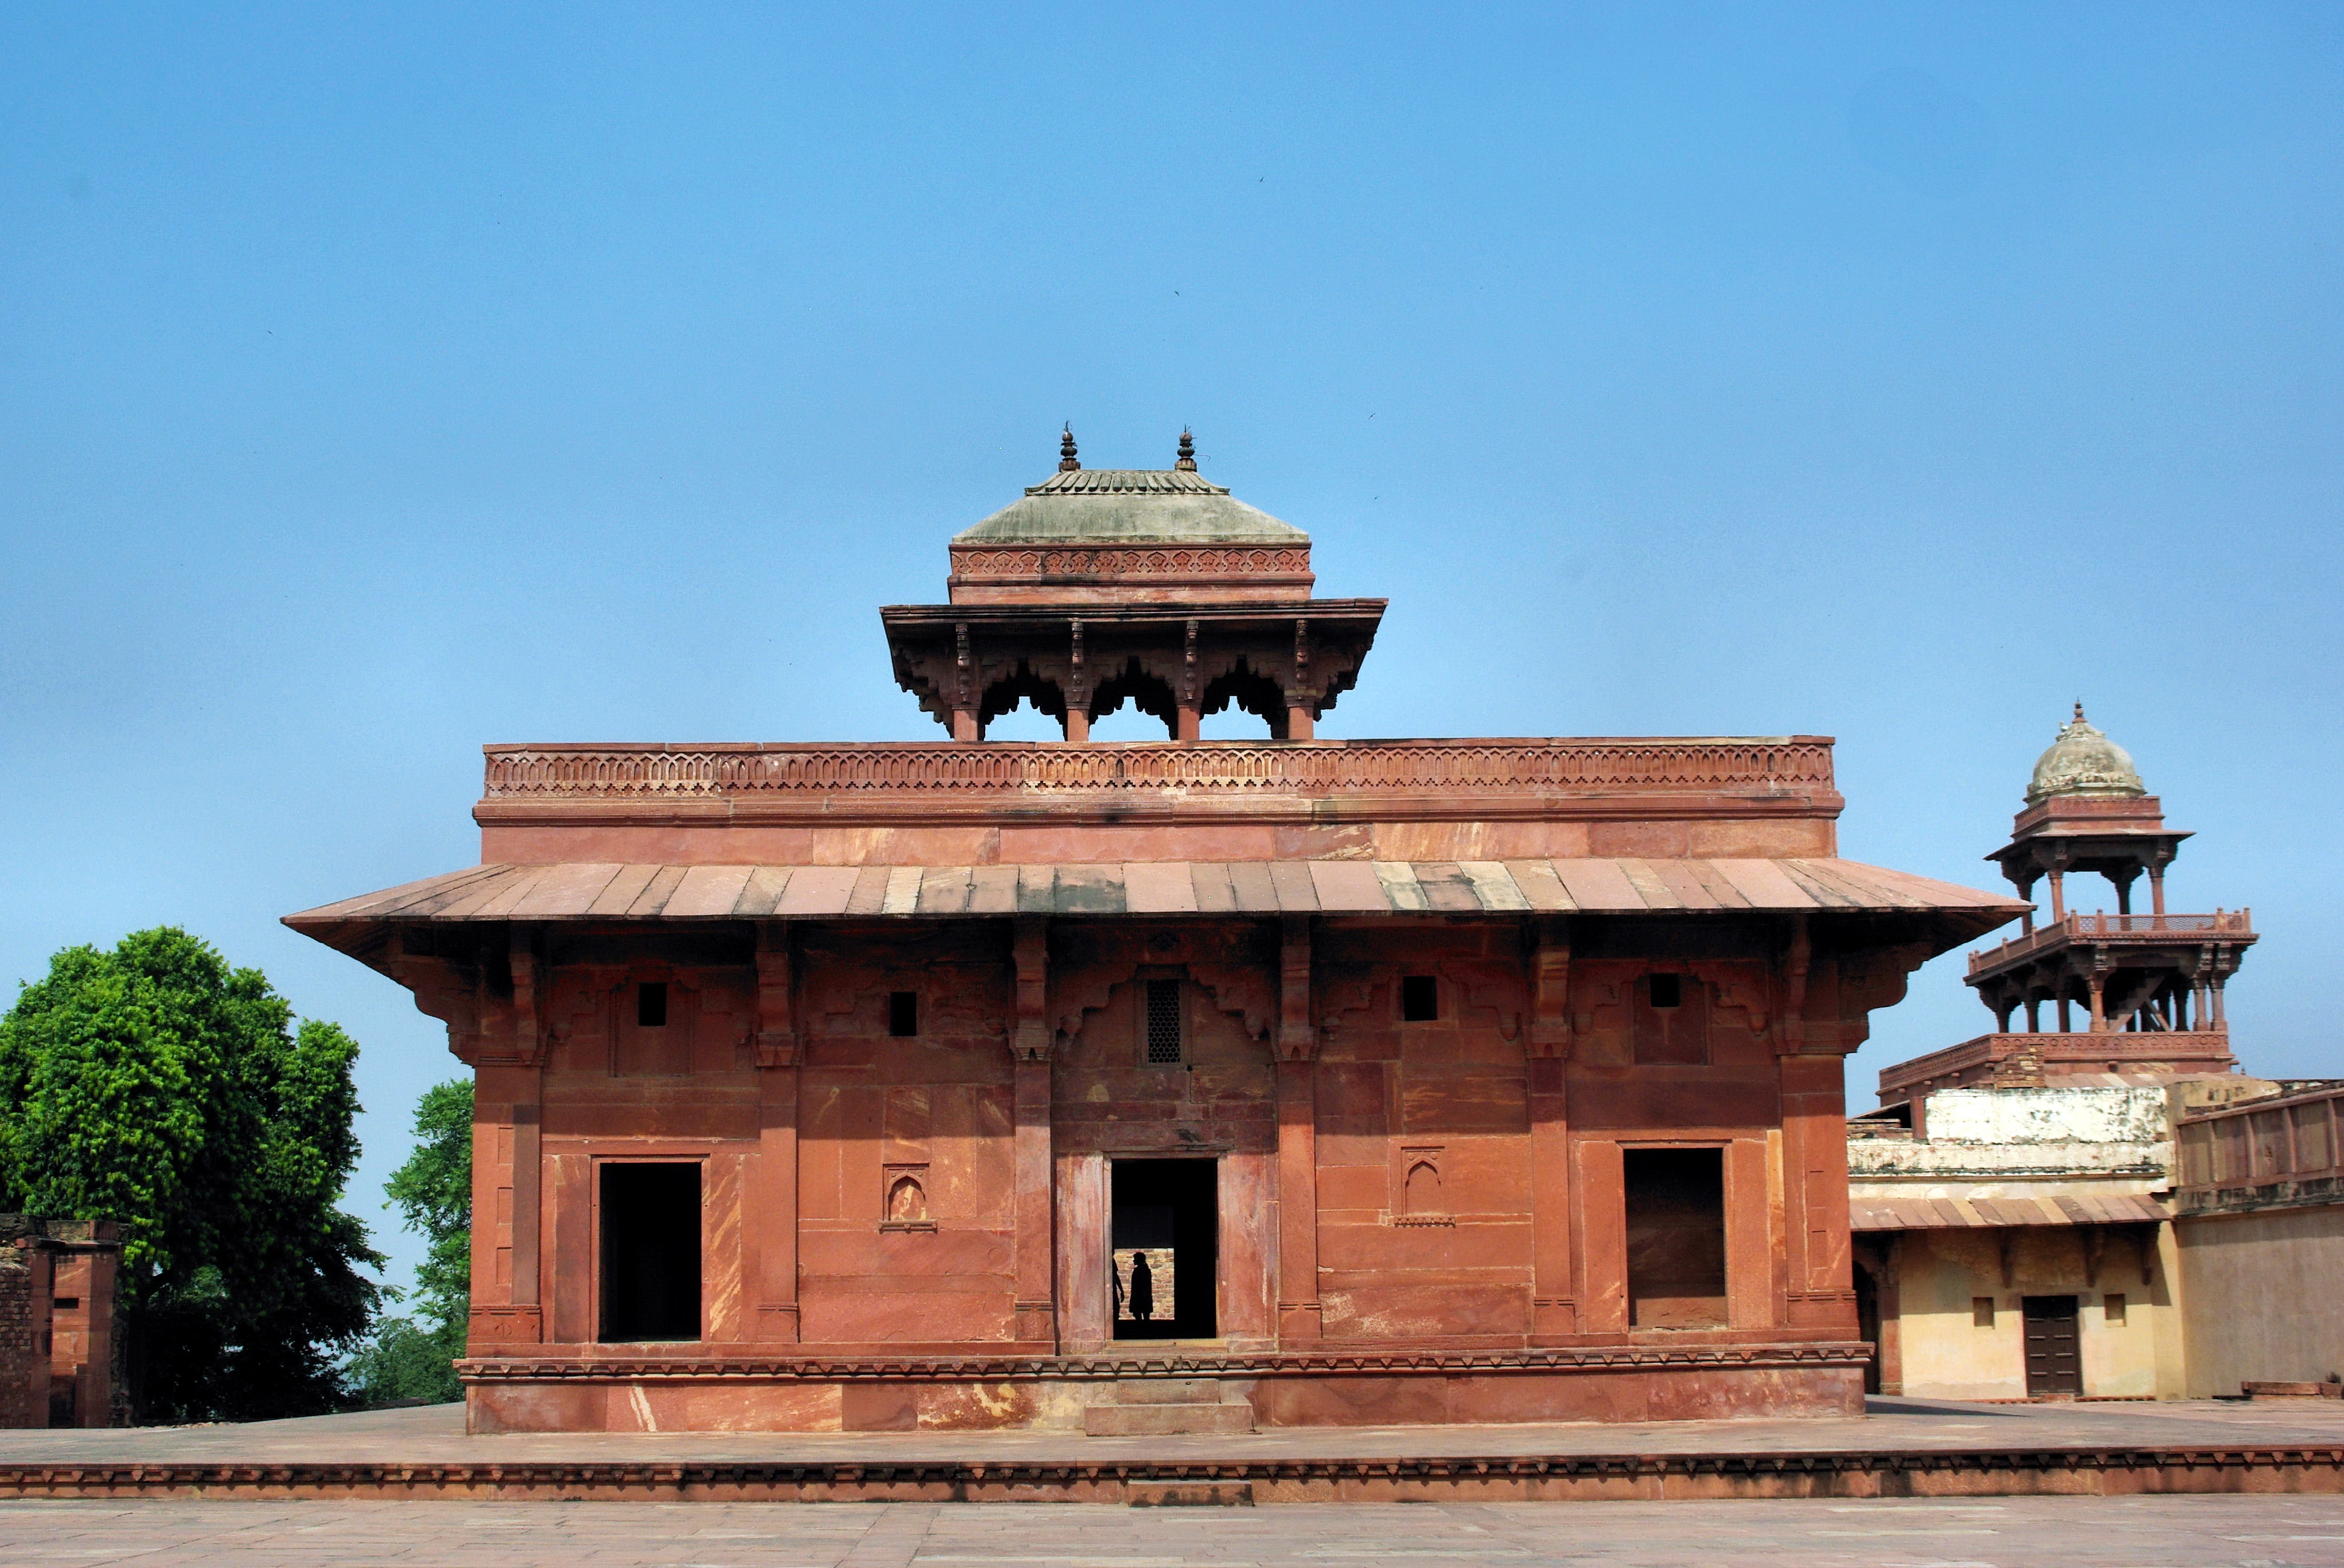
architecture, building, palace, monument, travel, landmark, place of worship, temple, pavilion, shrine, history, heritage, india, chinese architecture, khan, mughal, hindu temple, historic site, fathepur sikri, pink sandstone, ancient history